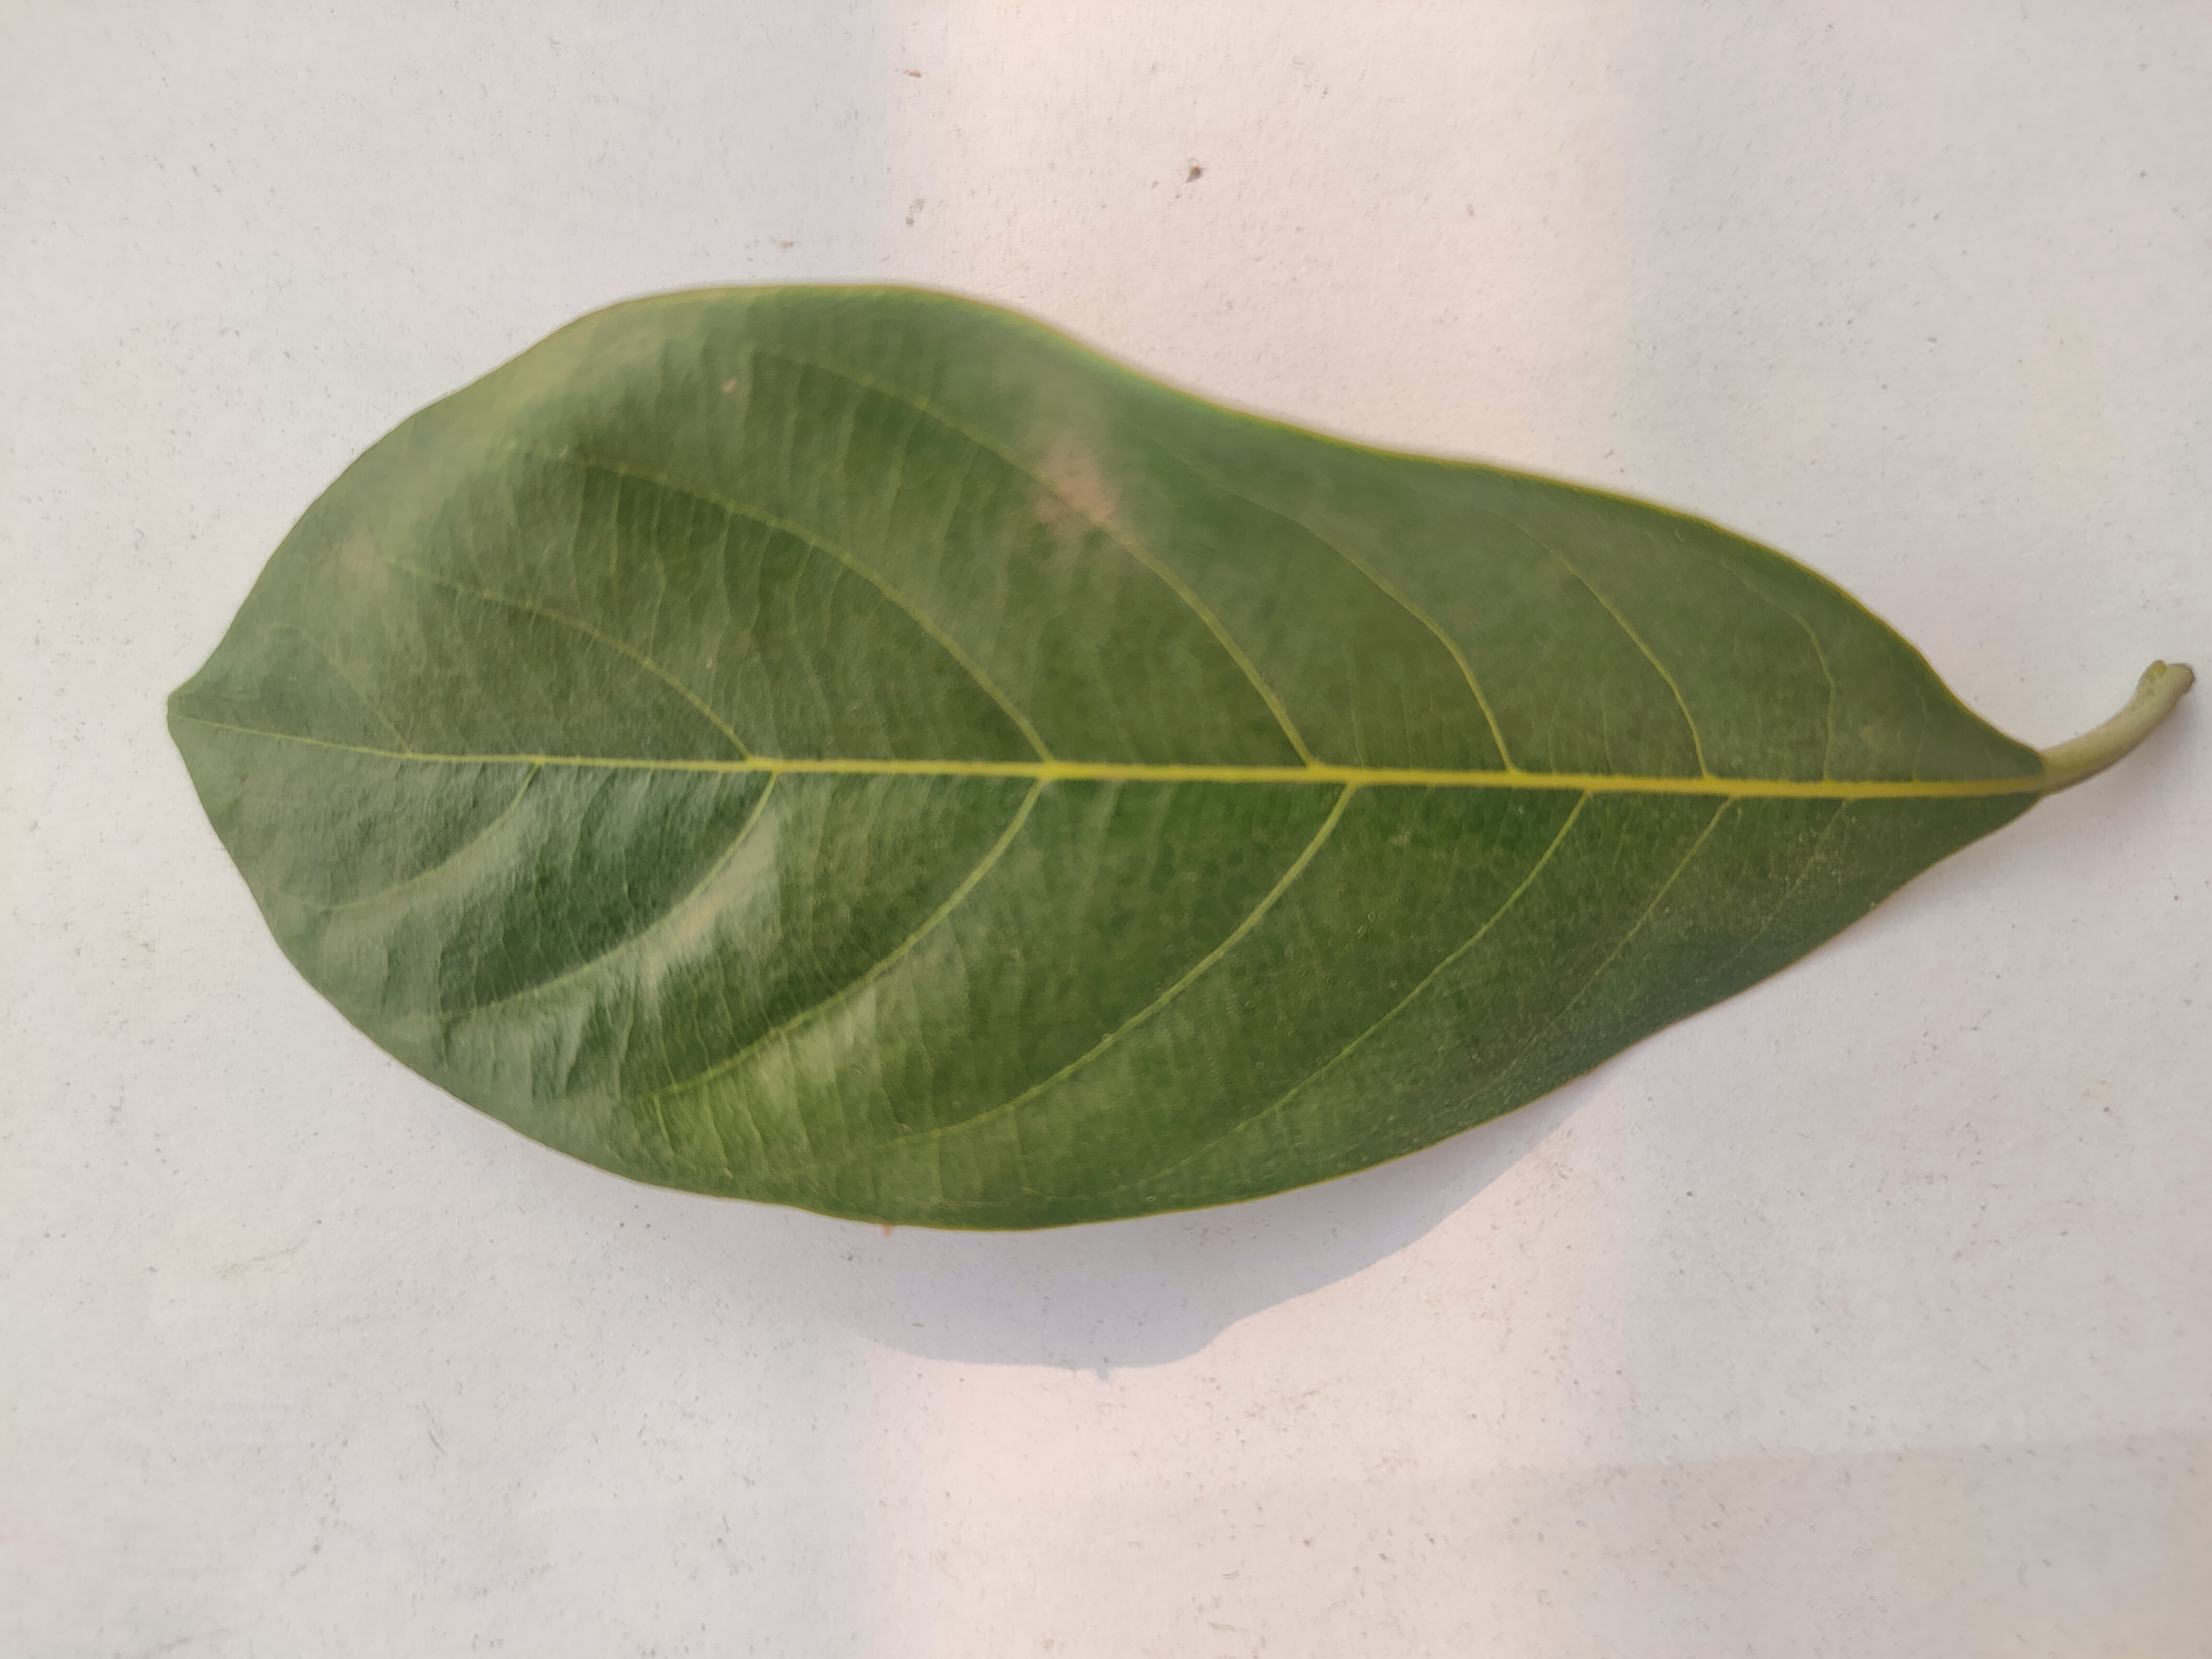
Leaf variety: Jackfruit